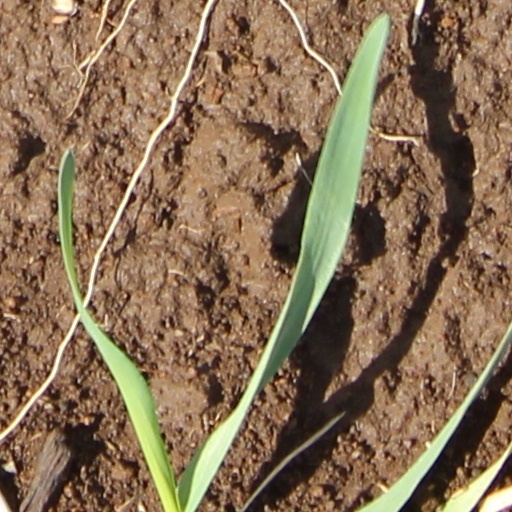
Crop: wheat